1904 St Albans by-election

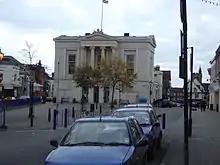
The town hall in St Albans, where the results were announced

Polling took place on Friday 12 February. The weather was fine in the morning, but the afternoon brought heavy rain and gales. Roads were flooded in many places, and many of the motor cars which had been engaged to bring voters to polling stations were unable to make the journey.